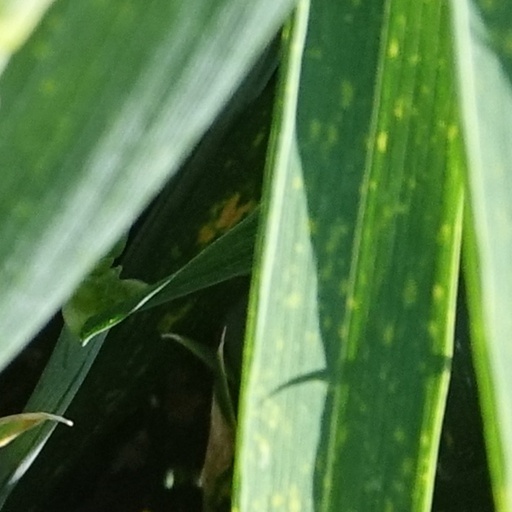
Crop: wheat